Quadrilateral Security Dialogue

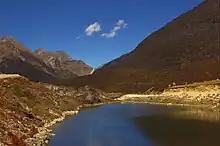
The Indian state of Arunachal Pradesh, a region claimed by China to be part of Tibet.

US President Obama's efforts in November 2009 to improve US–Indian relations raised alarms in India and Australia both that a deepening military alliance between these powers could lead to regional escalations. According to analyst John Lee, "For realists ... New Delhi has been warily balancing and competing against Beijing from the very moment of India's creation in 1947;" significant tensions between China and India were associated with the disputed Indian province of Arunachal Pradesh, and with Chinese nuclear weapons stationed on the Tibetan Plateau. Rudd's calculation may have been that as a regional economic power, China was too important to contain through a simplistic Quadrilateral Initiative undertaken by US, India, Japan and Australia in 2007, when many regional powers are hedging their alliances in the event of a Japanese and an American decline.